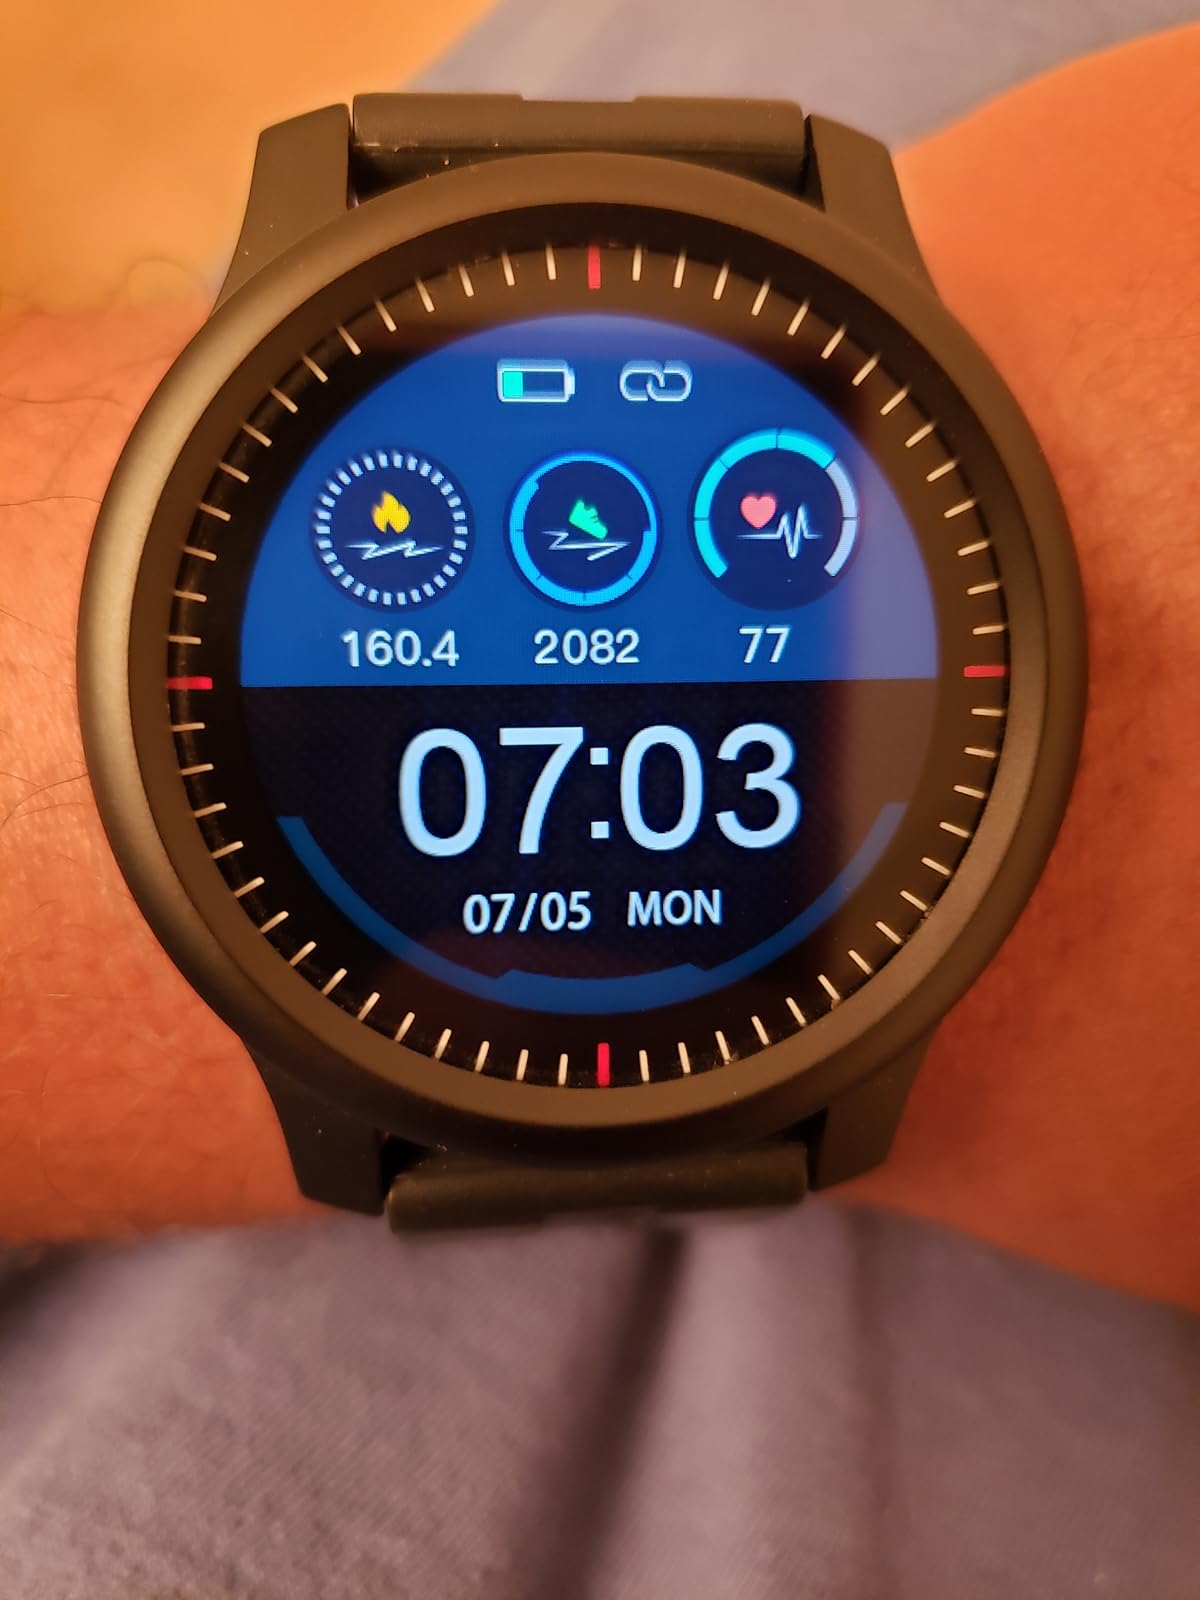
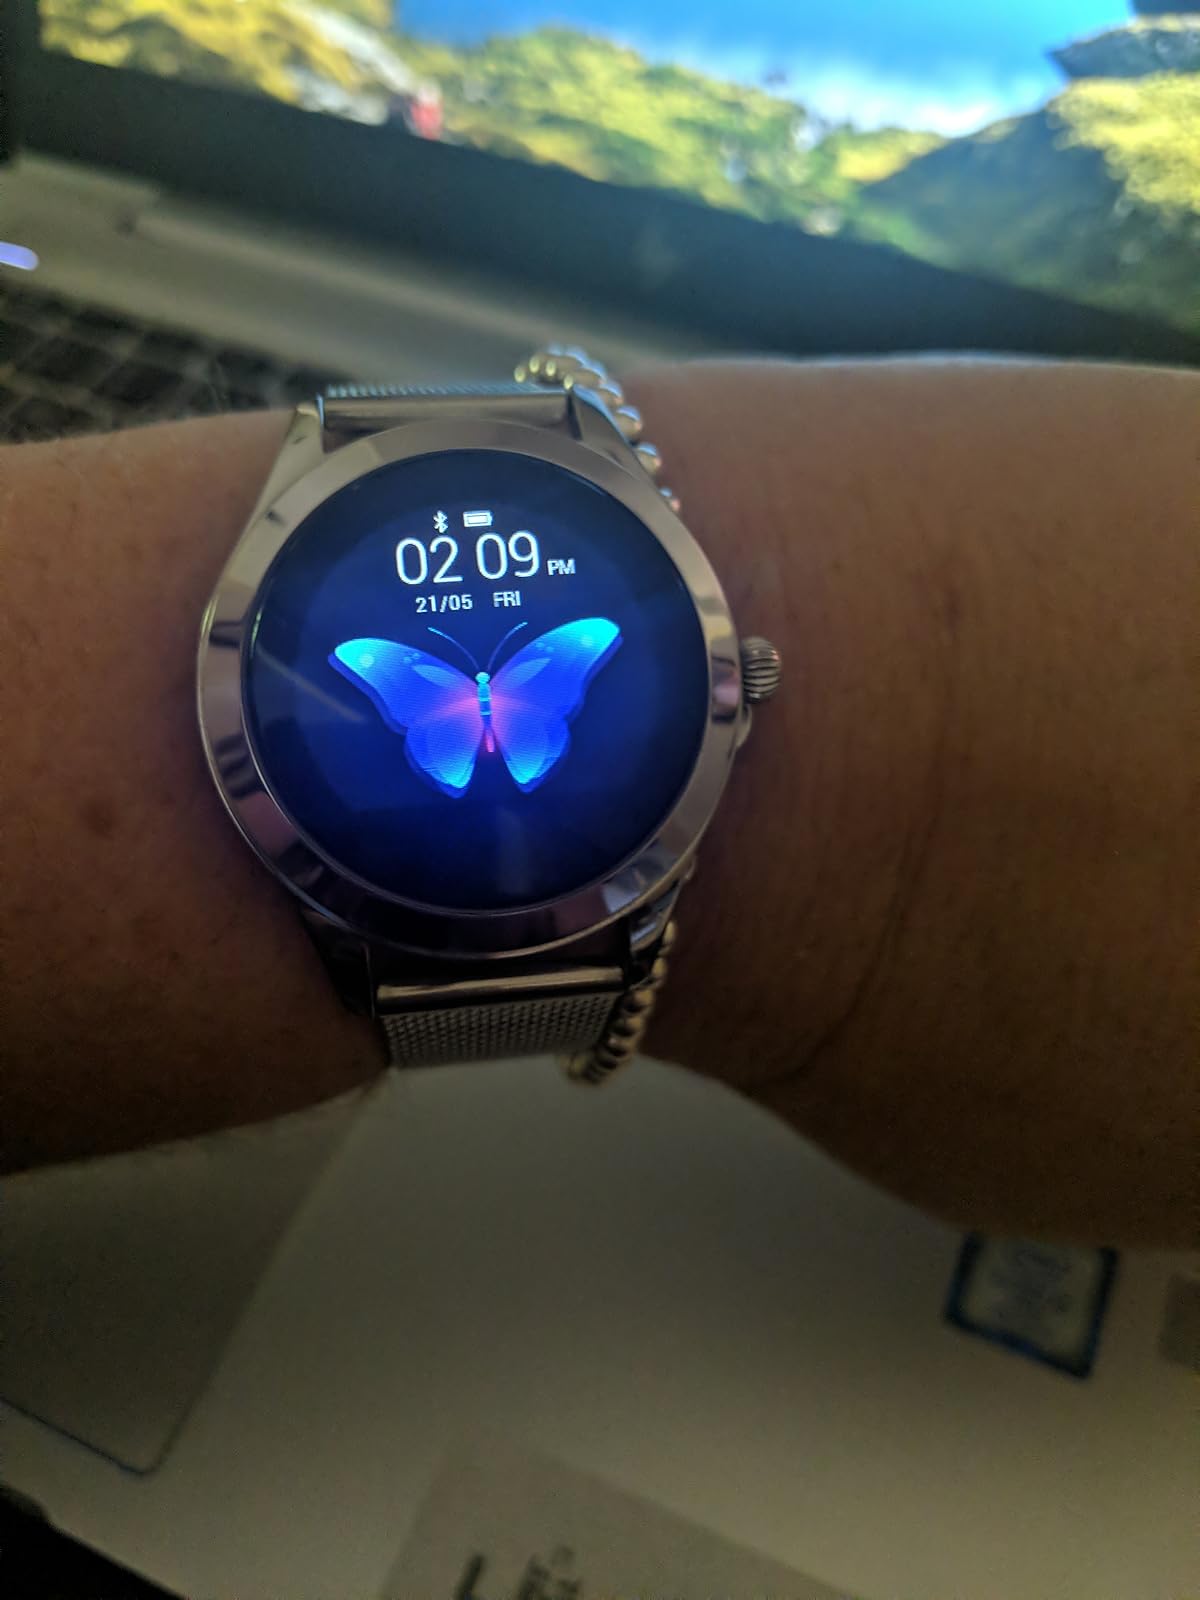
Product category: smartwatch
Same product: no